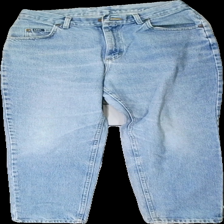
View: front
Type: Jeans
Category: Ladies
Brand: Lee
Colors: Blue
Material: 100% cotton
Cut: Regular
Season: All
Trend: Denim
Stains: Minor
Damage: Tiny stain
Damage location: middle left
Price range: 100-150
Recommended usage: Reuse